Broadcom

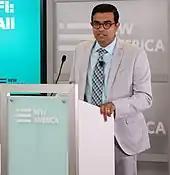
A Broadcom executive speaking in 2019 about 5G technology benefiting all Americans

In mid-November 2017, Broadcom proposed to purchase Qualcomm for US$130 billion, which was rebuffed by Qualcomm's board. The proposed hostile takeover, which was later revised to $117 billion, was blocked by the Trump administration by an executive order that cited national security concerns. Specifically, the Committee on Foreign Investment in the United States expressed concerns. Broadcom, then headquartered in Singapore, was considered too close to China and chipmaker Huawei. "A shift to Chinese dominance in 5G would have substantial negative national security consequences for the United States," CFIUS said. "While the United States remains dominant in the standards-setting space currently, China would likely compete robustly to fill any void left by Qualcomm as a result of this hostile takeover." However, critics of the move stated that the decision was motivated by competitiveness more than security concerns. Broadcom withdrew its takeover bid two days after the executive order. Observers have stated that President Trump's decision was as consistent with the balance of trade objectives as it was with security concerns.